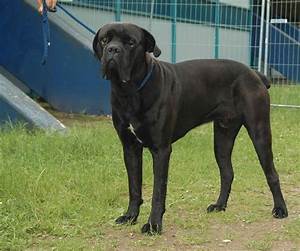
Label: dog